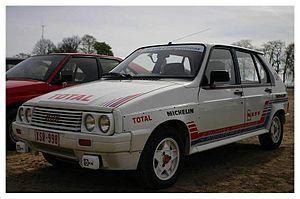
Heuliez est une société française fondée en 1920 et disparue en 2013. Elle travaillait en tant qu'unité de conception et de production pour différents constructeurs automobiles. Son siège social se situait à Cerizay dans les Deux-Sèvres. Son activité s'est définitivement arrêtée le 31 octobre 2013. Les bâtiments et machines de la société ont été repris par une SEM nommée «Fabrique régionale du Bocage», dont la région Poitou-Charentes est actionnaire majoritaire.
La Citroën Visa est une automobile à cinq portes du constructeur automobile français Citroën produite de 1978 à 1988, qui succède à la Citroën Ami 8. Elle précède à la fois la Citroën AX mais également la Citroën ZX, du fait de son positionnement supérieur dans la gamme, comprenant également une longueur comprise entre les deux. La nouvelle petite Citroën est fondée sur la plate-forme de la Peugeot 104. Celle-ci ainsi que la Renault 5 sont les concurrentes françaises de la Visa. Les premières études de la Visa, stoppées par Peugeot, donneront parallèlement naissance à l'Oltcit fabriquée en Roumanie. Elle sera importée en France sous le nom de Citroën Axel.
Le Groupe B est la catégorie relative aux voitures de sport modifiées et produites à 200 exemplaires, dans le règlement de la FIA. Cette catégorie est créée en 1982 pour remplacer les anciennes catégories Groupe 4 et Groupe 5.